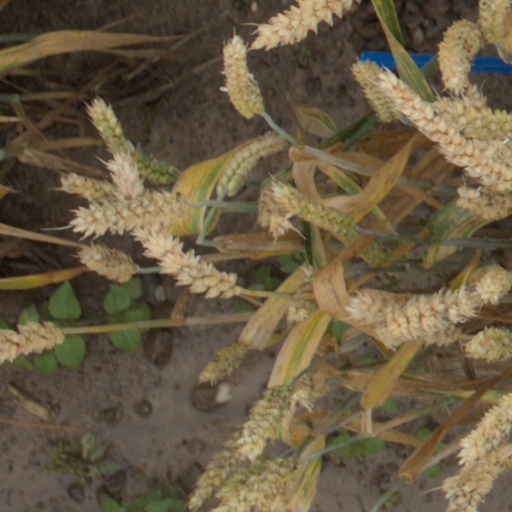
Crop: wheat